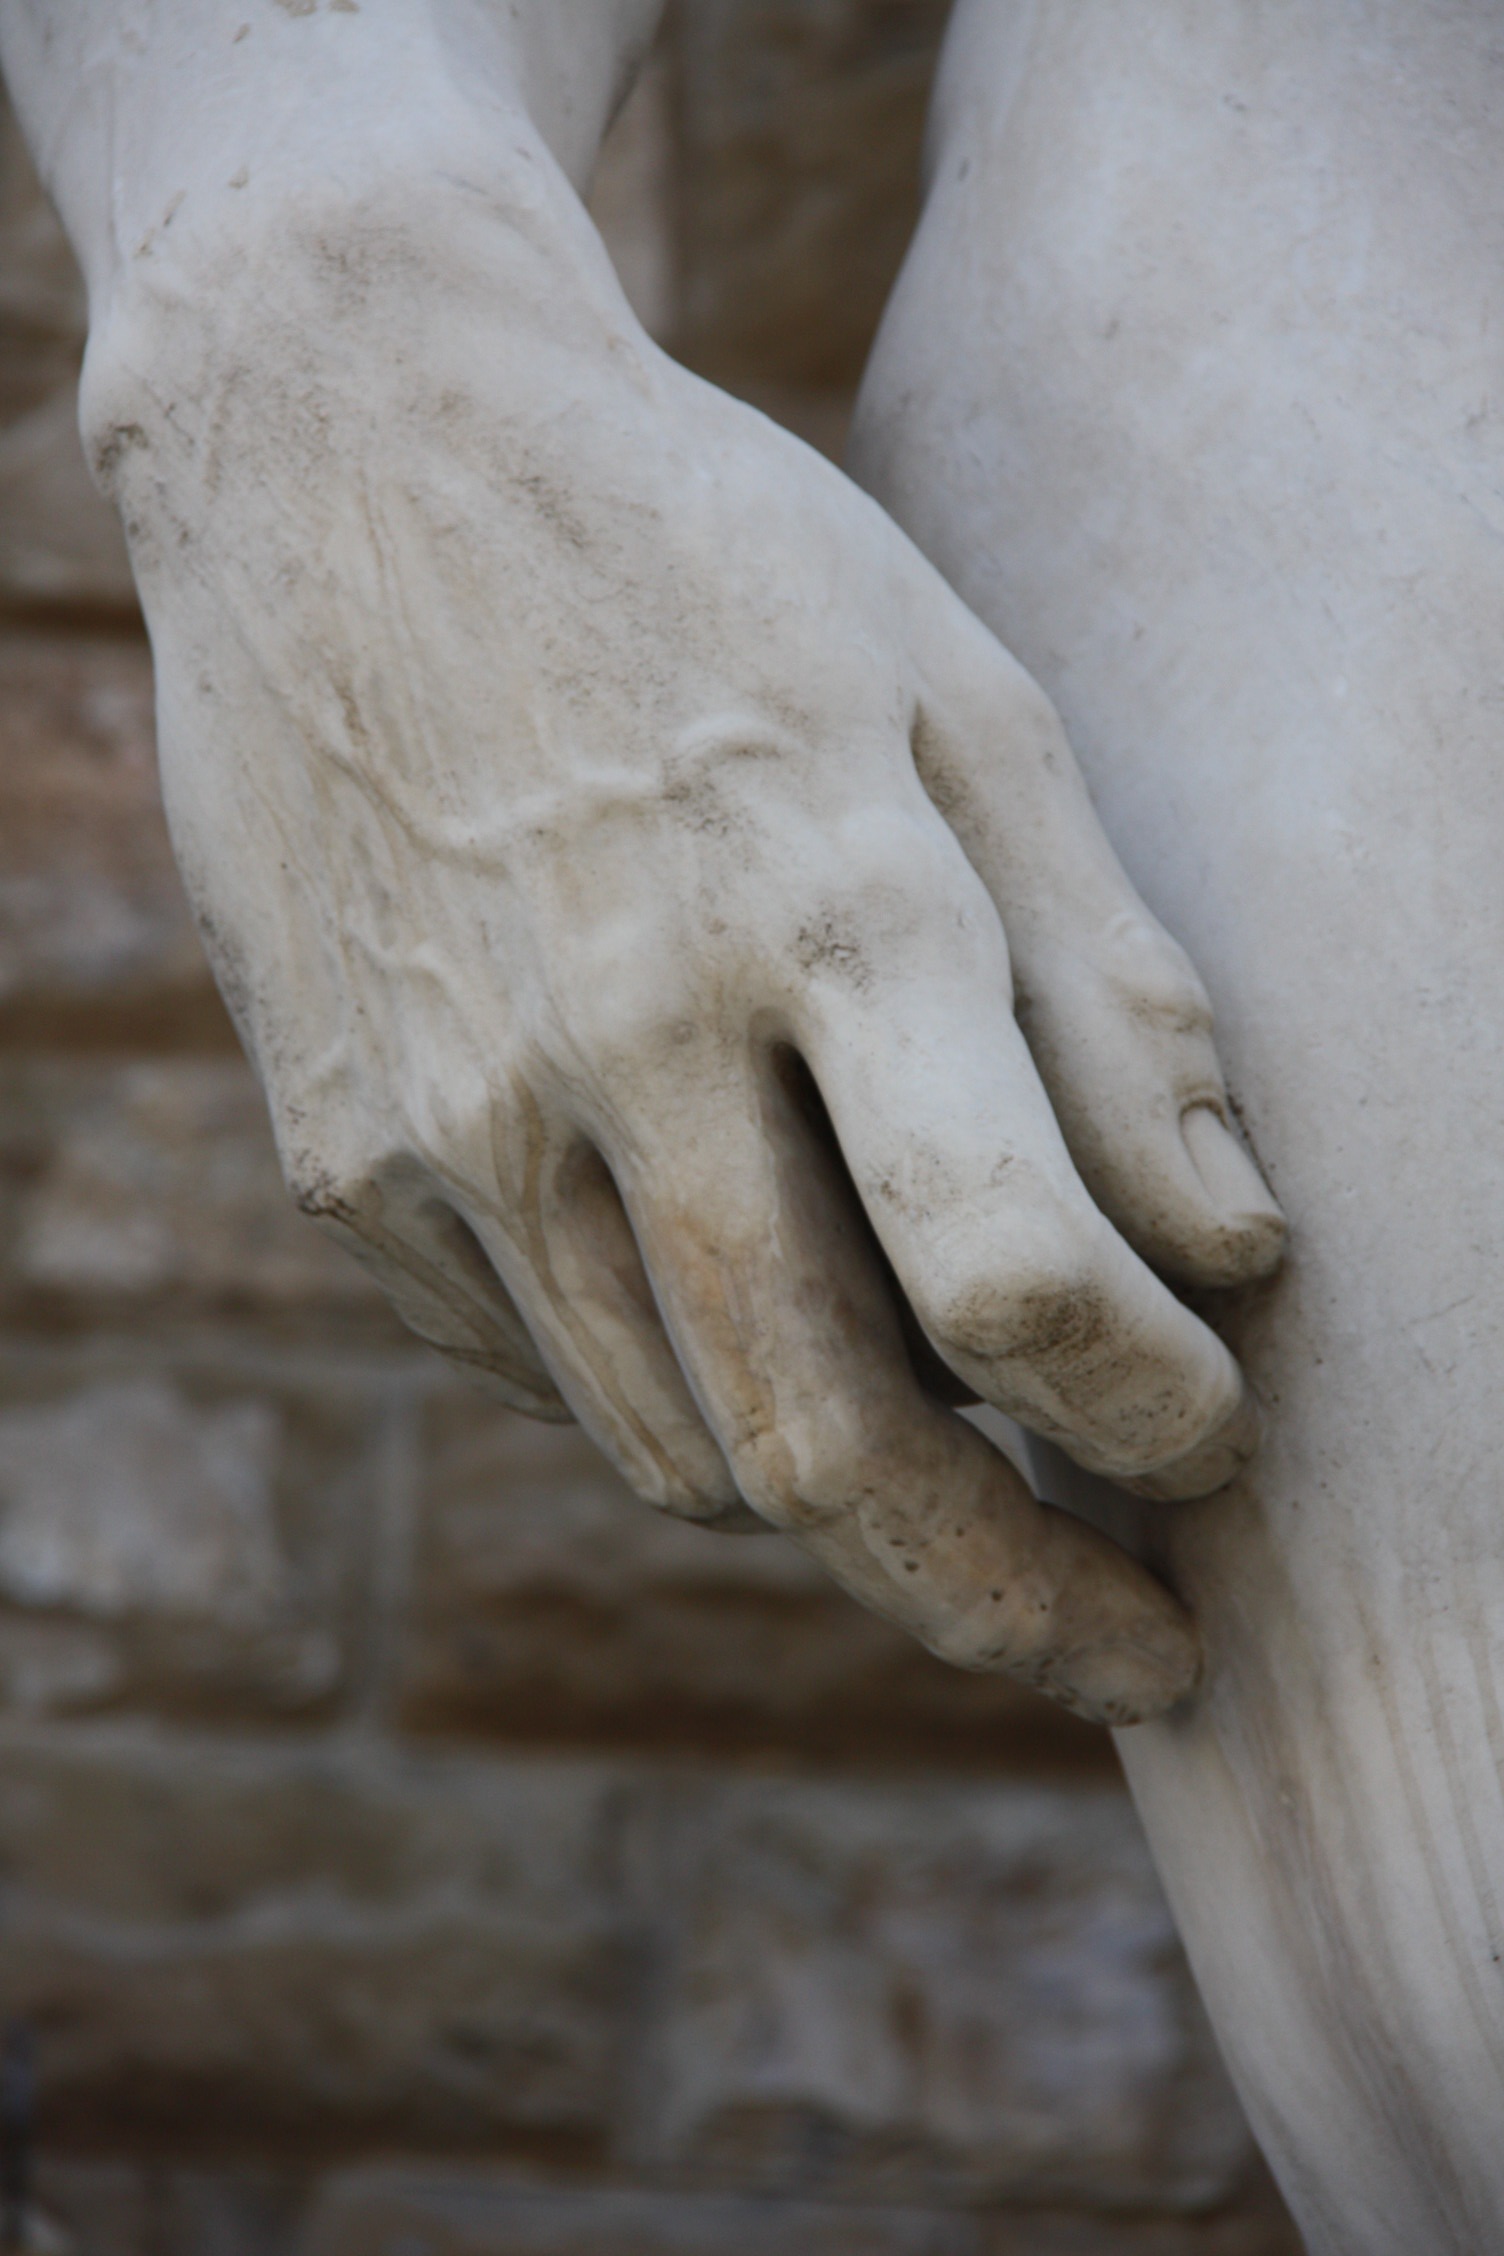
hand, rock, wood, monument, statue, museum, italy, close up, sculpture, art, rome, temple, marble, pierre, carving, michelangelo, david, mineral, mythology, stone carving, ancient history